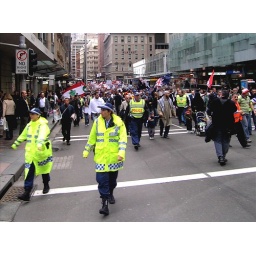
women in blue and lemon